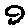
Label: 9